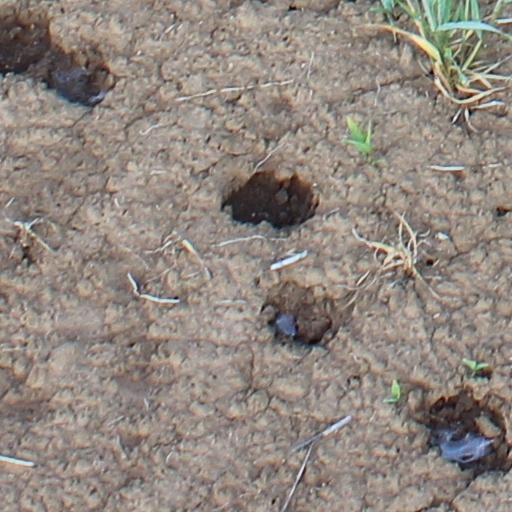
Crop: wheat